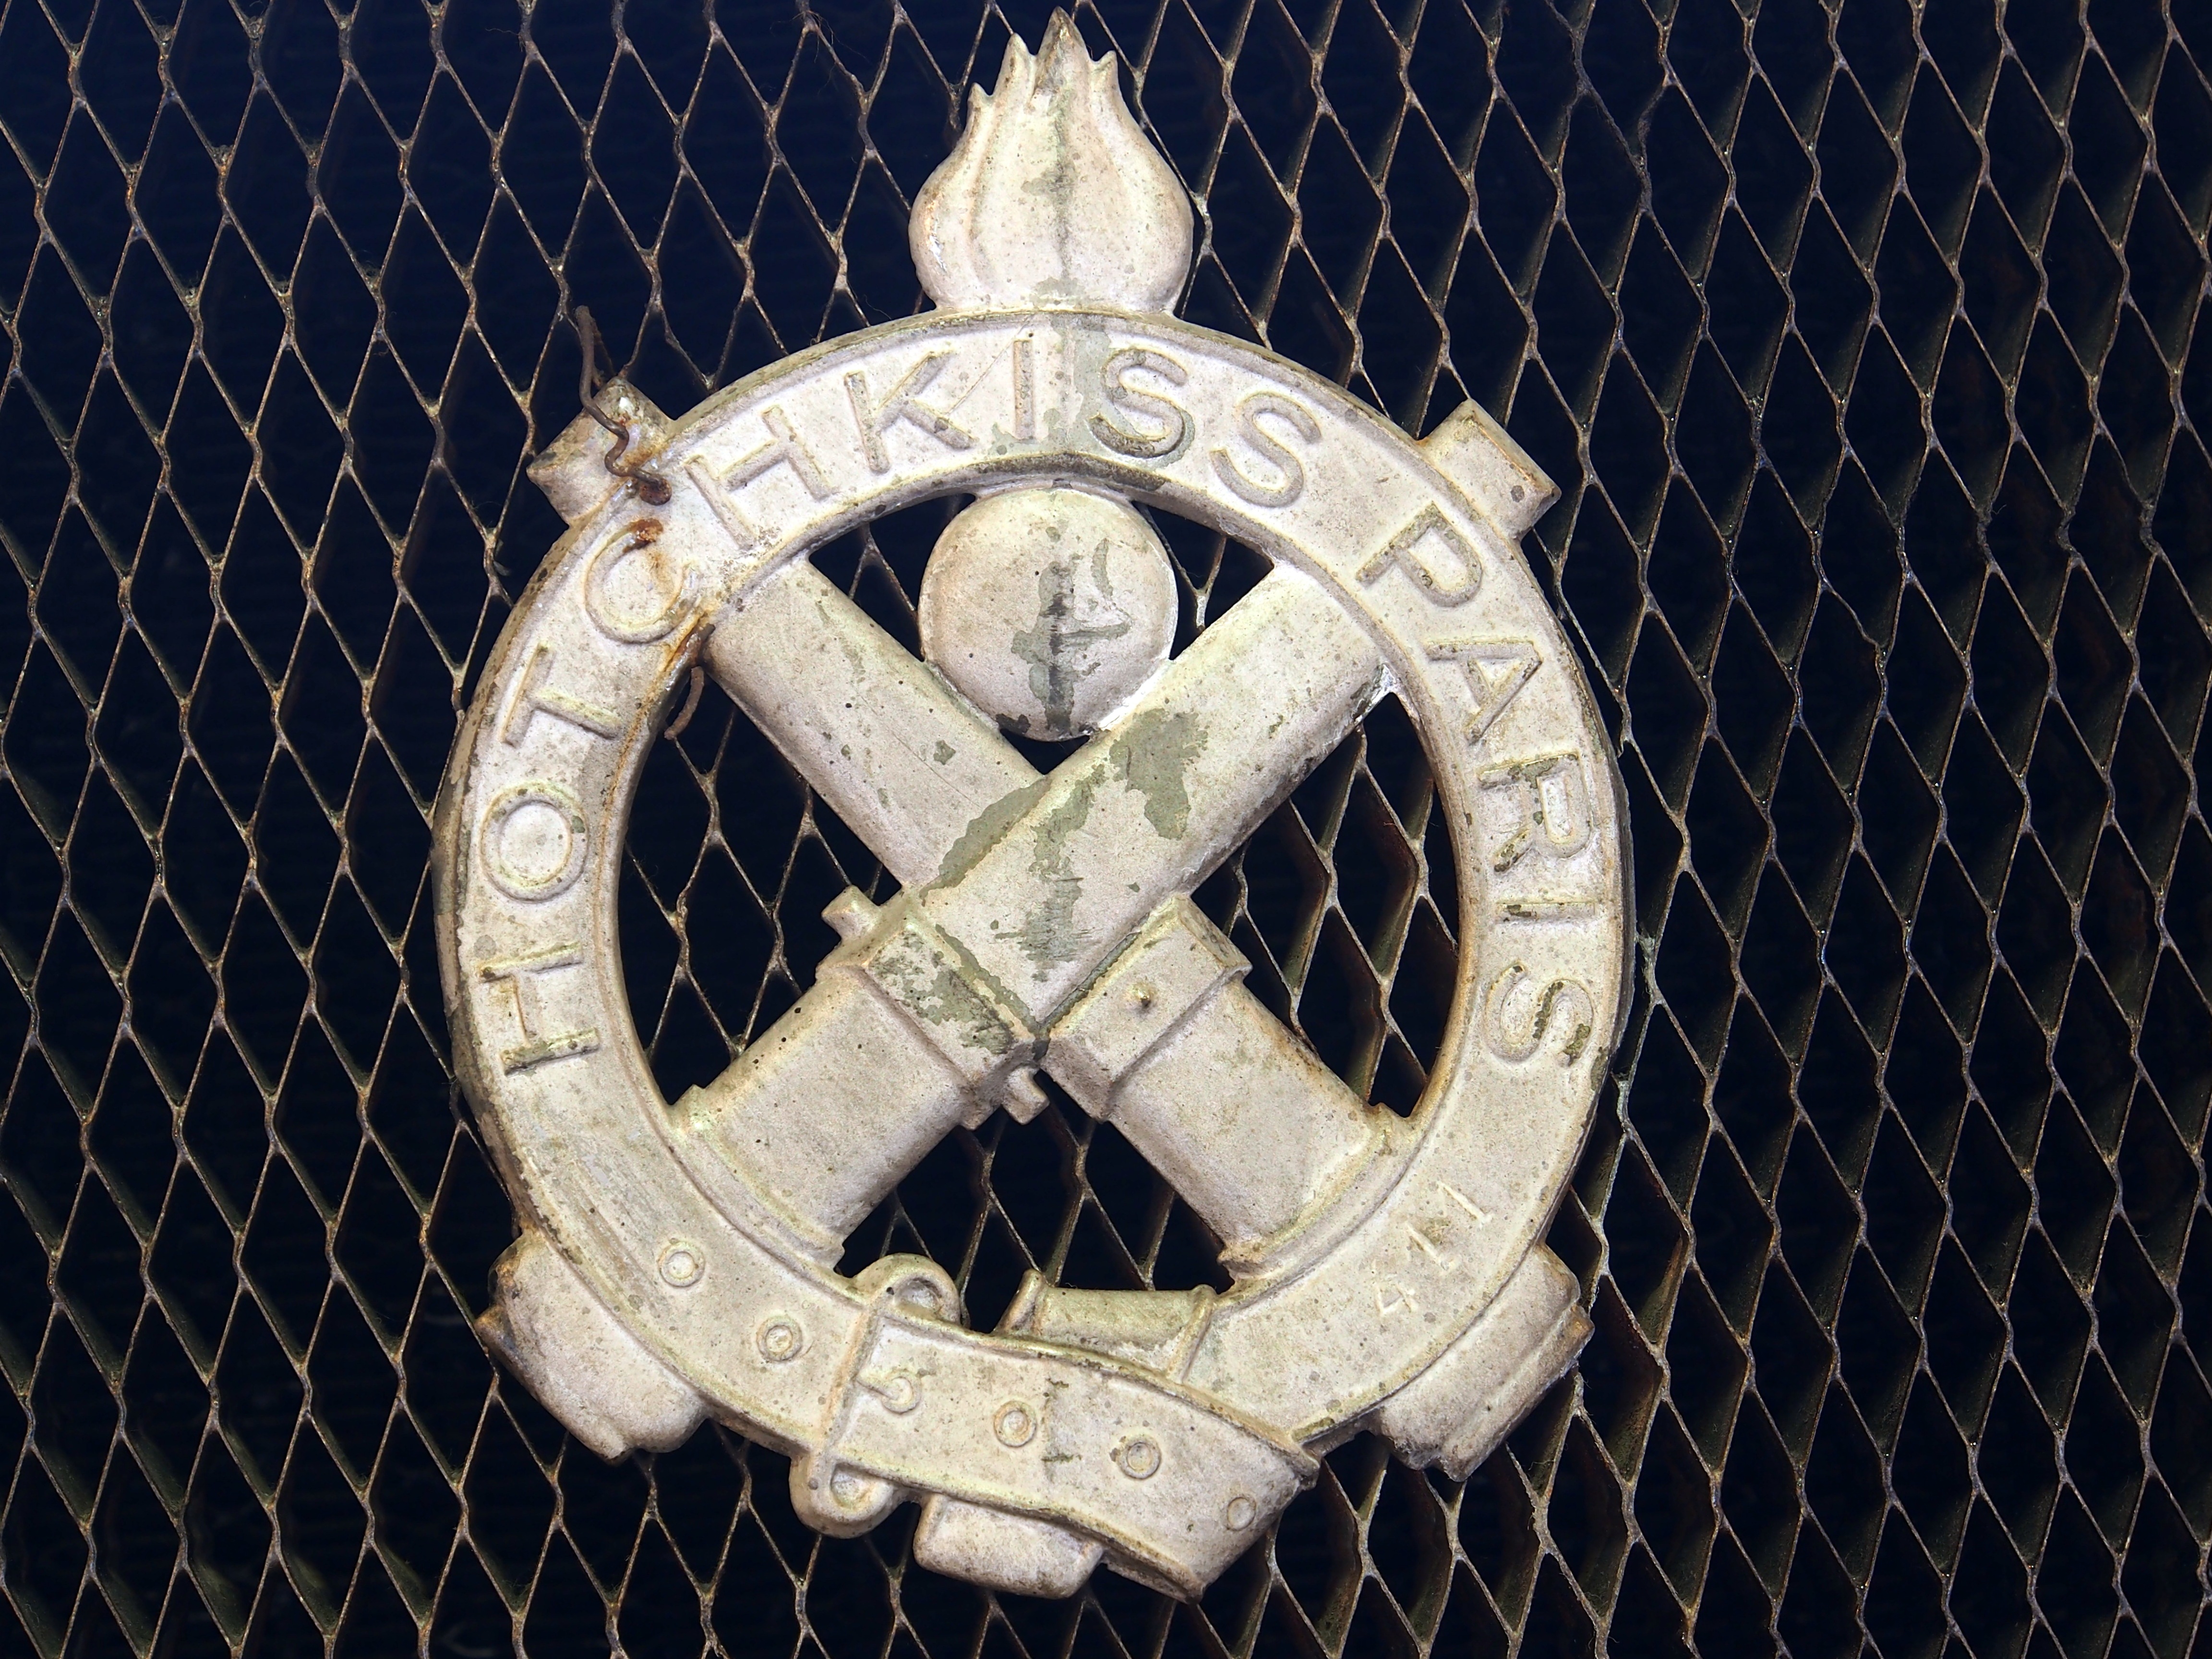
car, automobile, retro, number, old, transportation, vehicle, symbol, machine, speed, circle, logo, motor, classic, award, hotchkiss